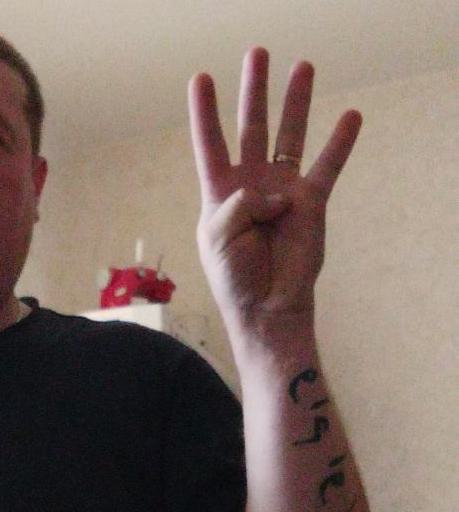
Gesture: four